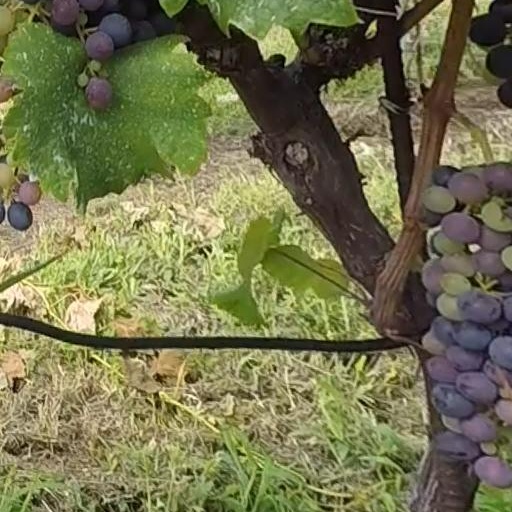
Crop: grape